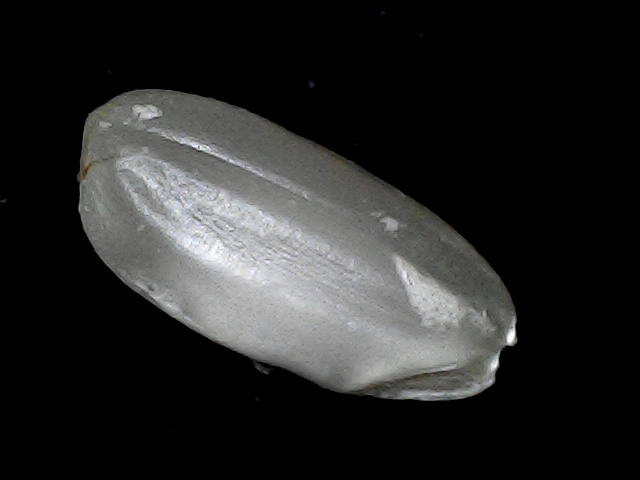
Rice variety: BD52